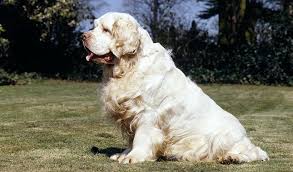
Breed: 235-n000097-clumber